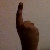
The image shows a hand gesture representing the number 1 in Indian Sign Language.